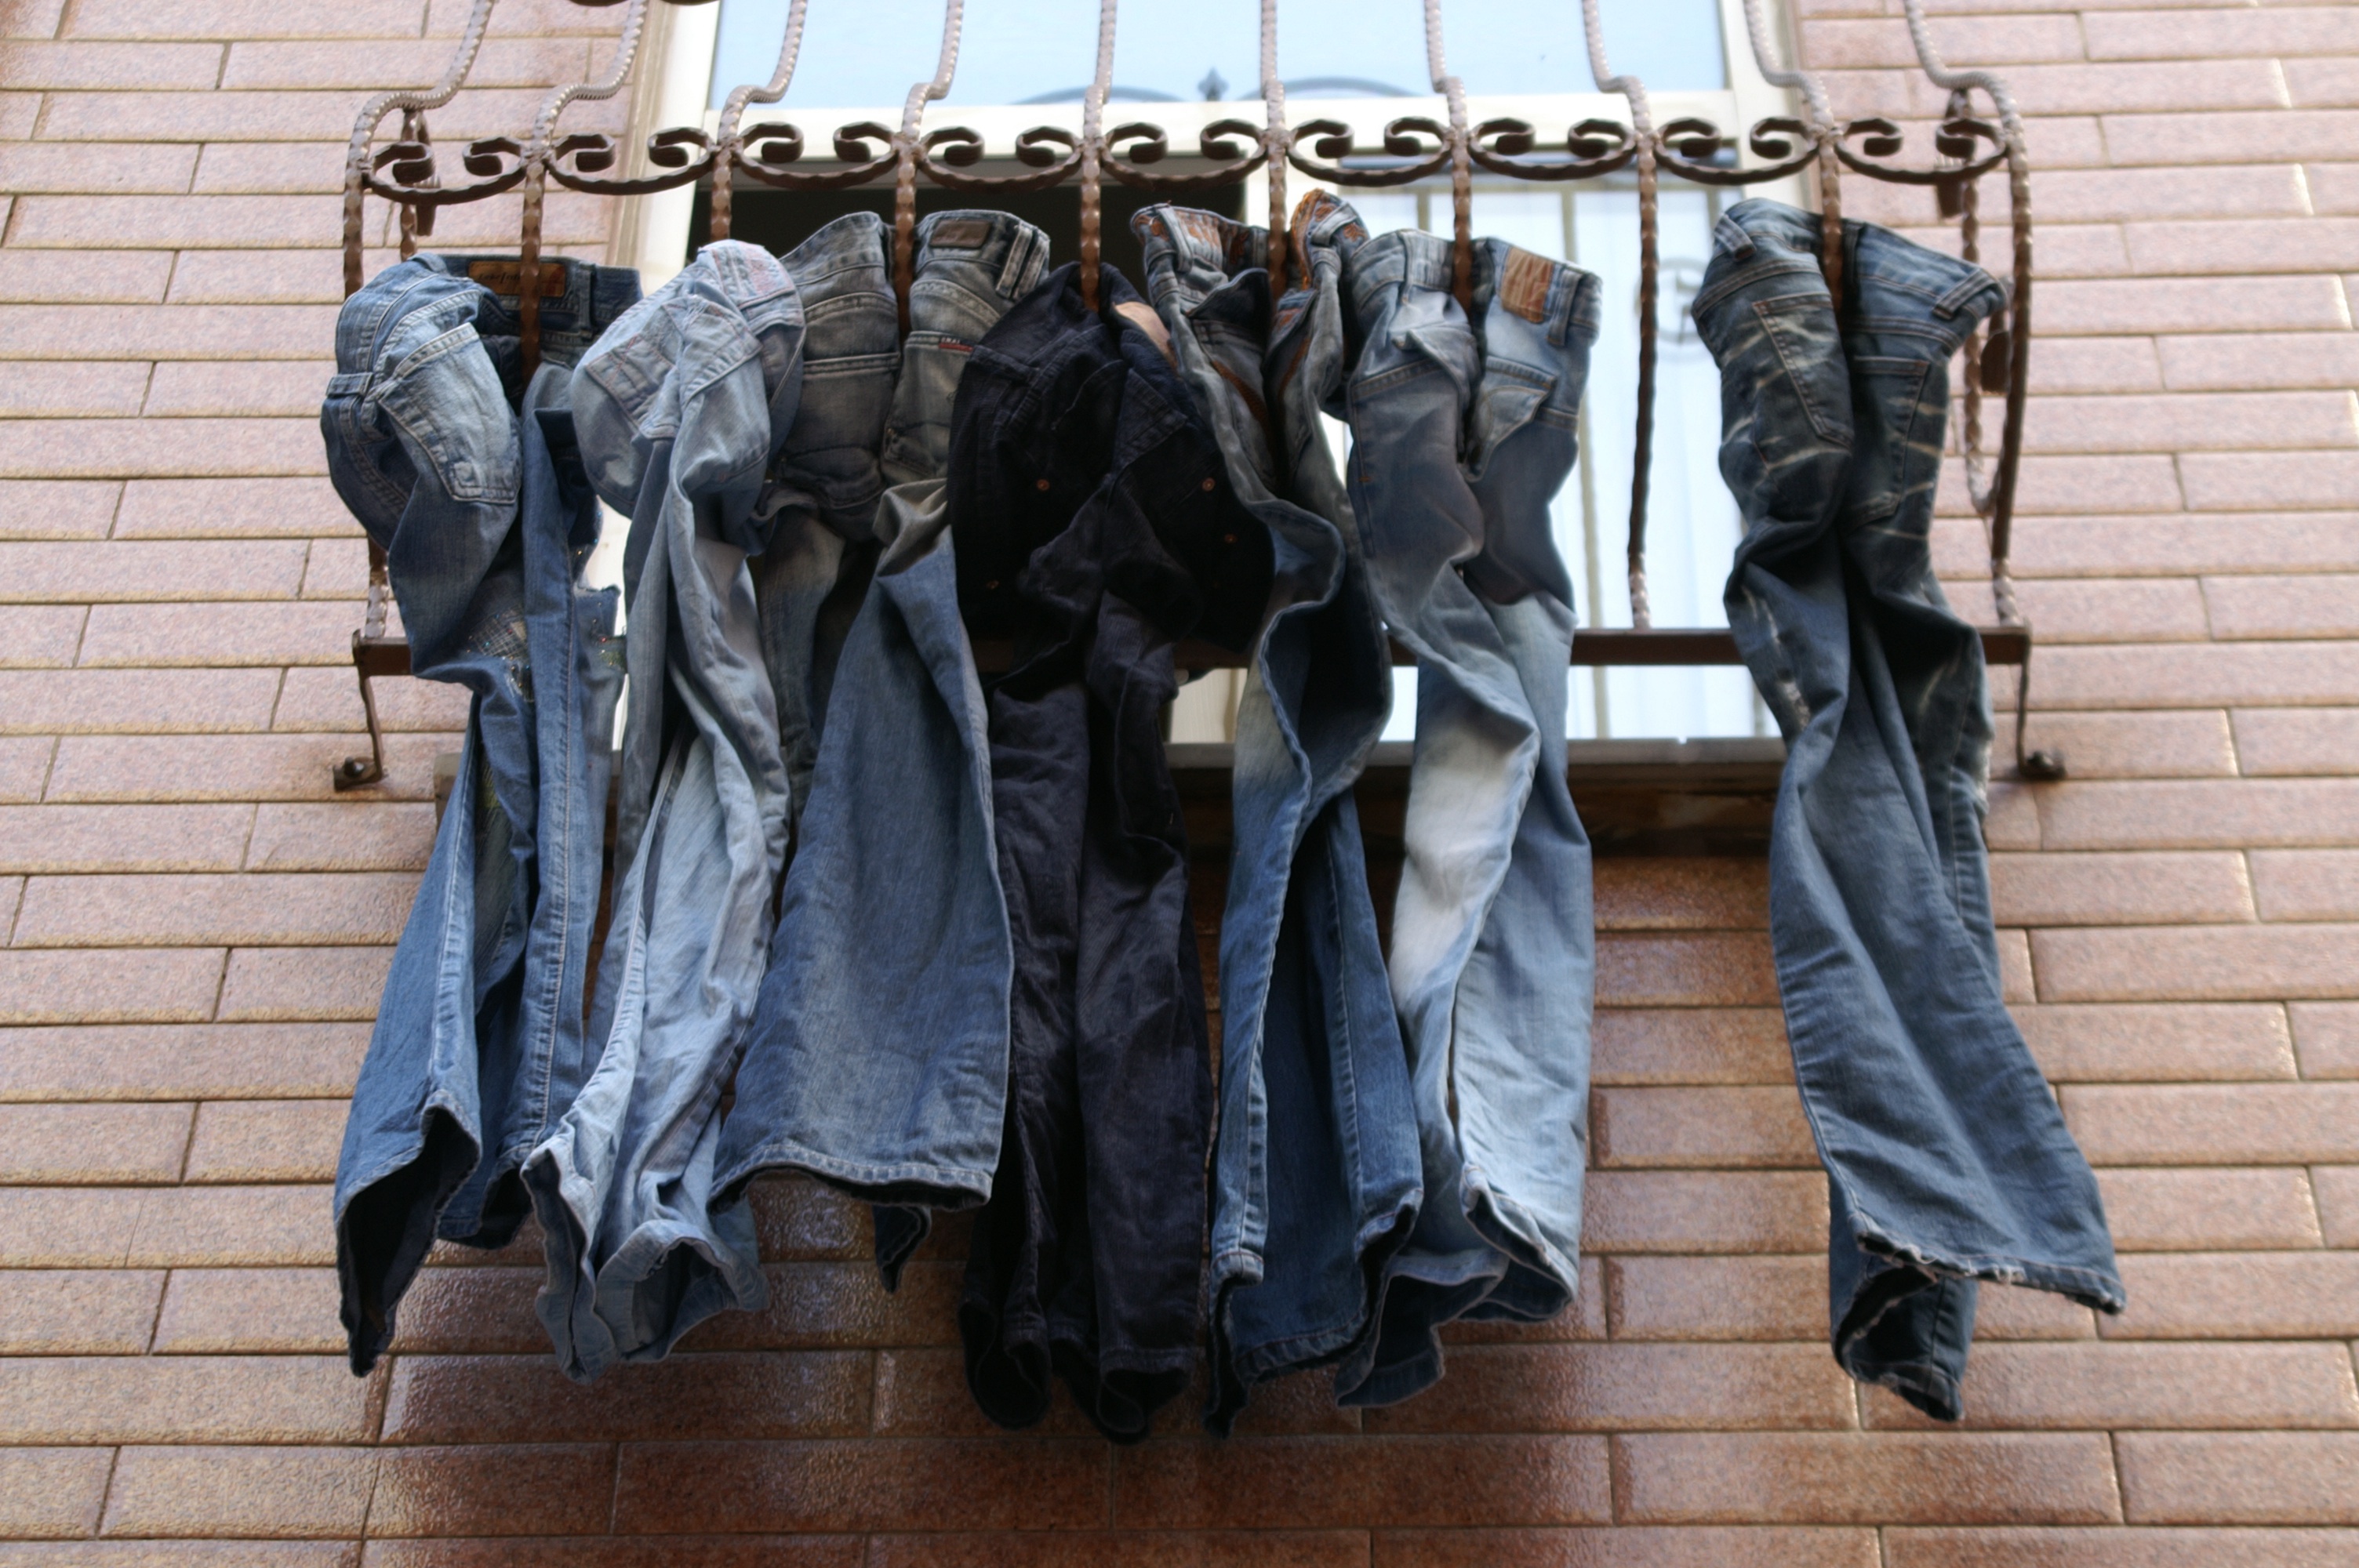
statue